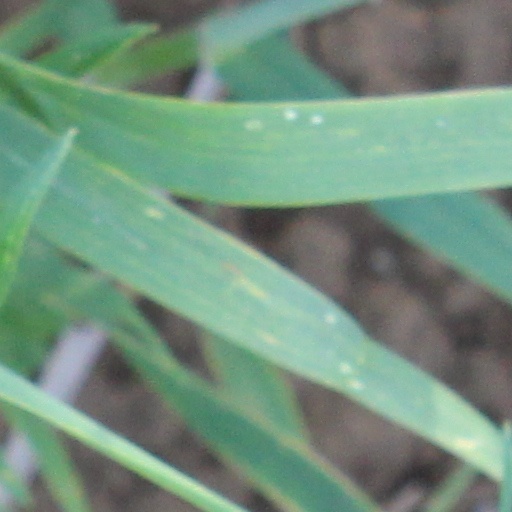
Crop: wheat